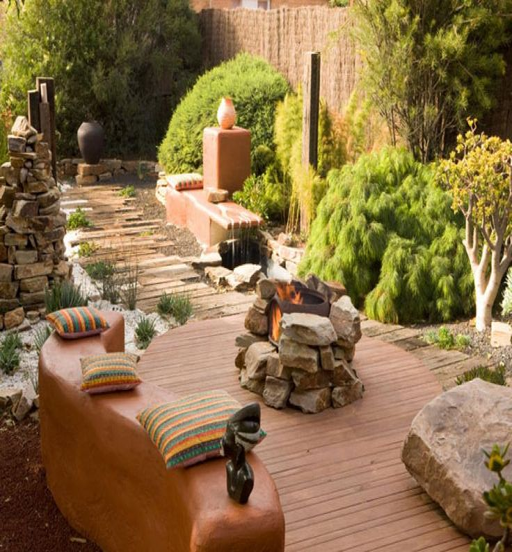
learn how to add some flair to your garden and backyard .